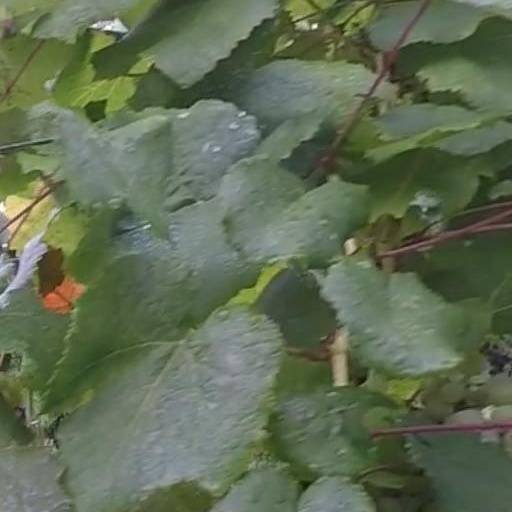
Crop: grape